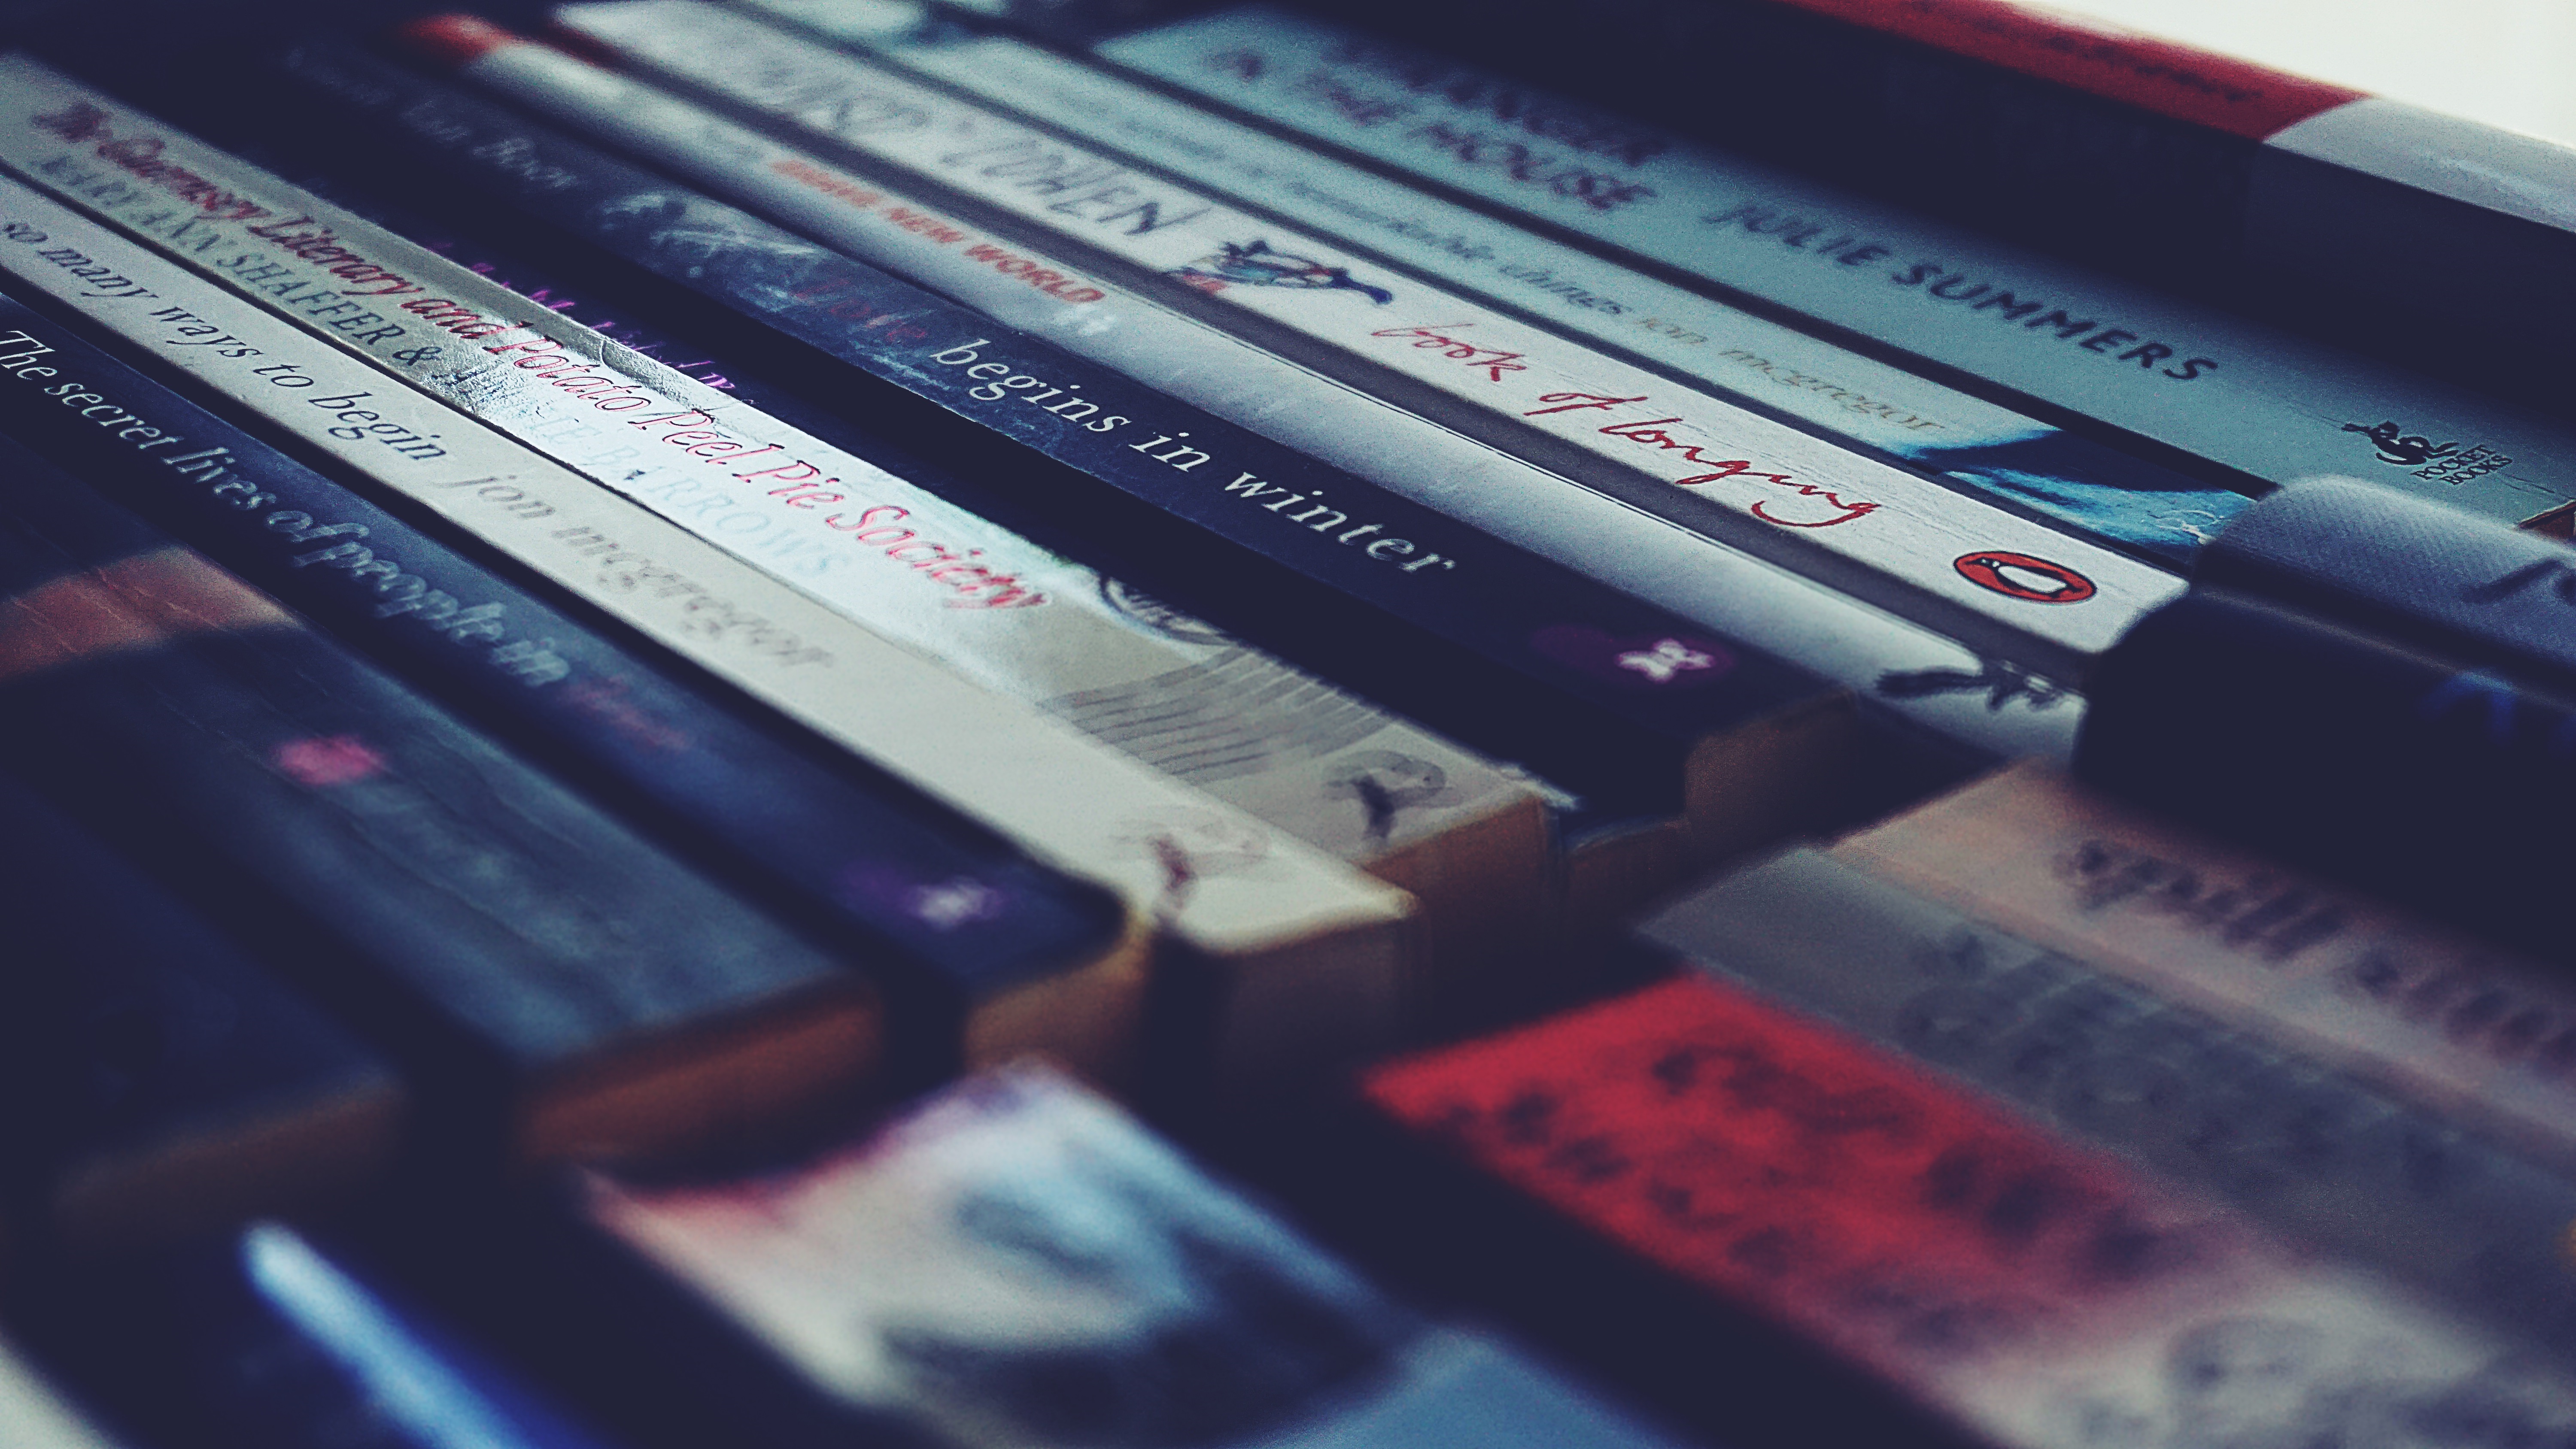
book, reading, store, literature, novels, close up, font, electronics, product, office equipment